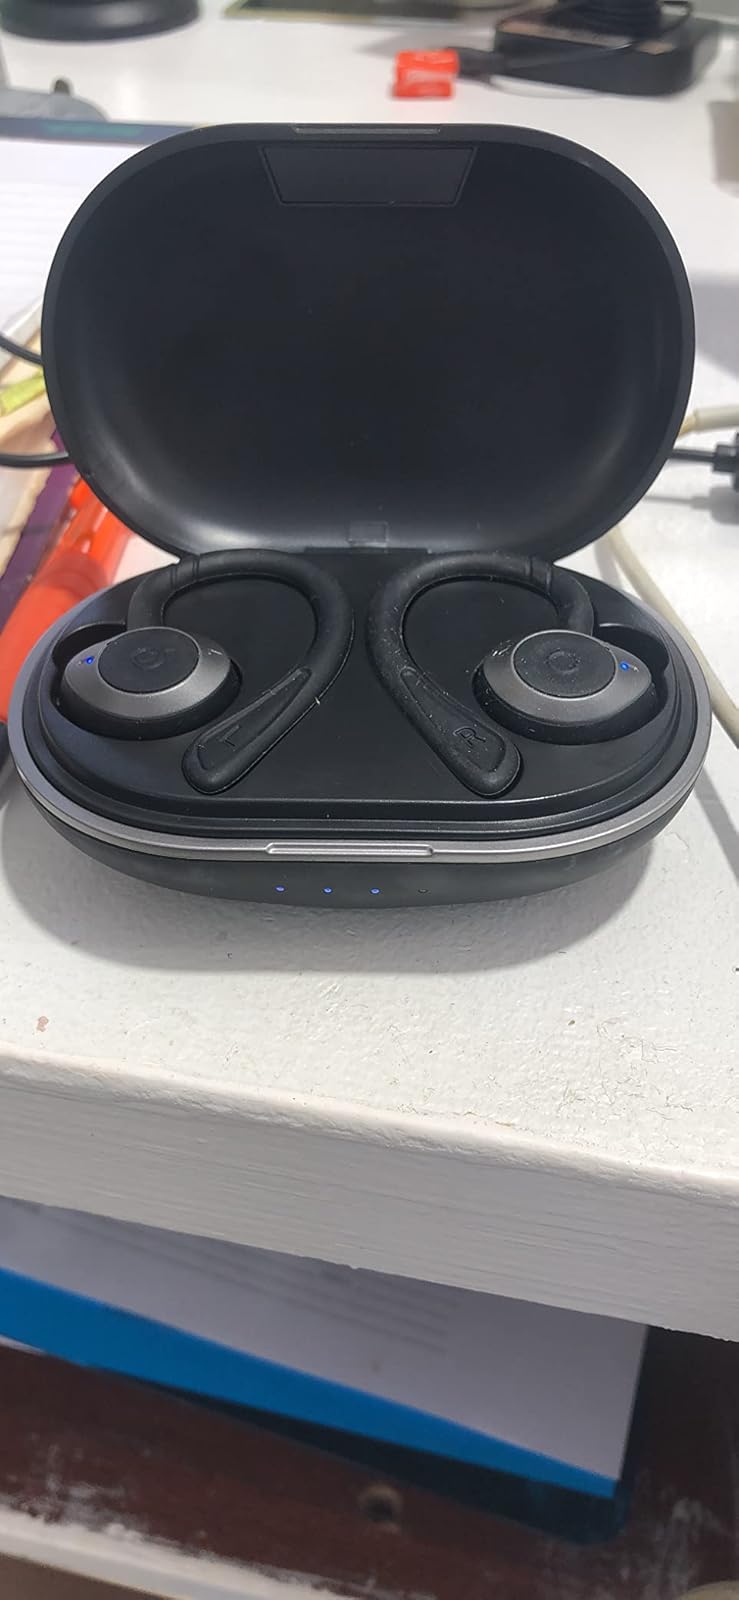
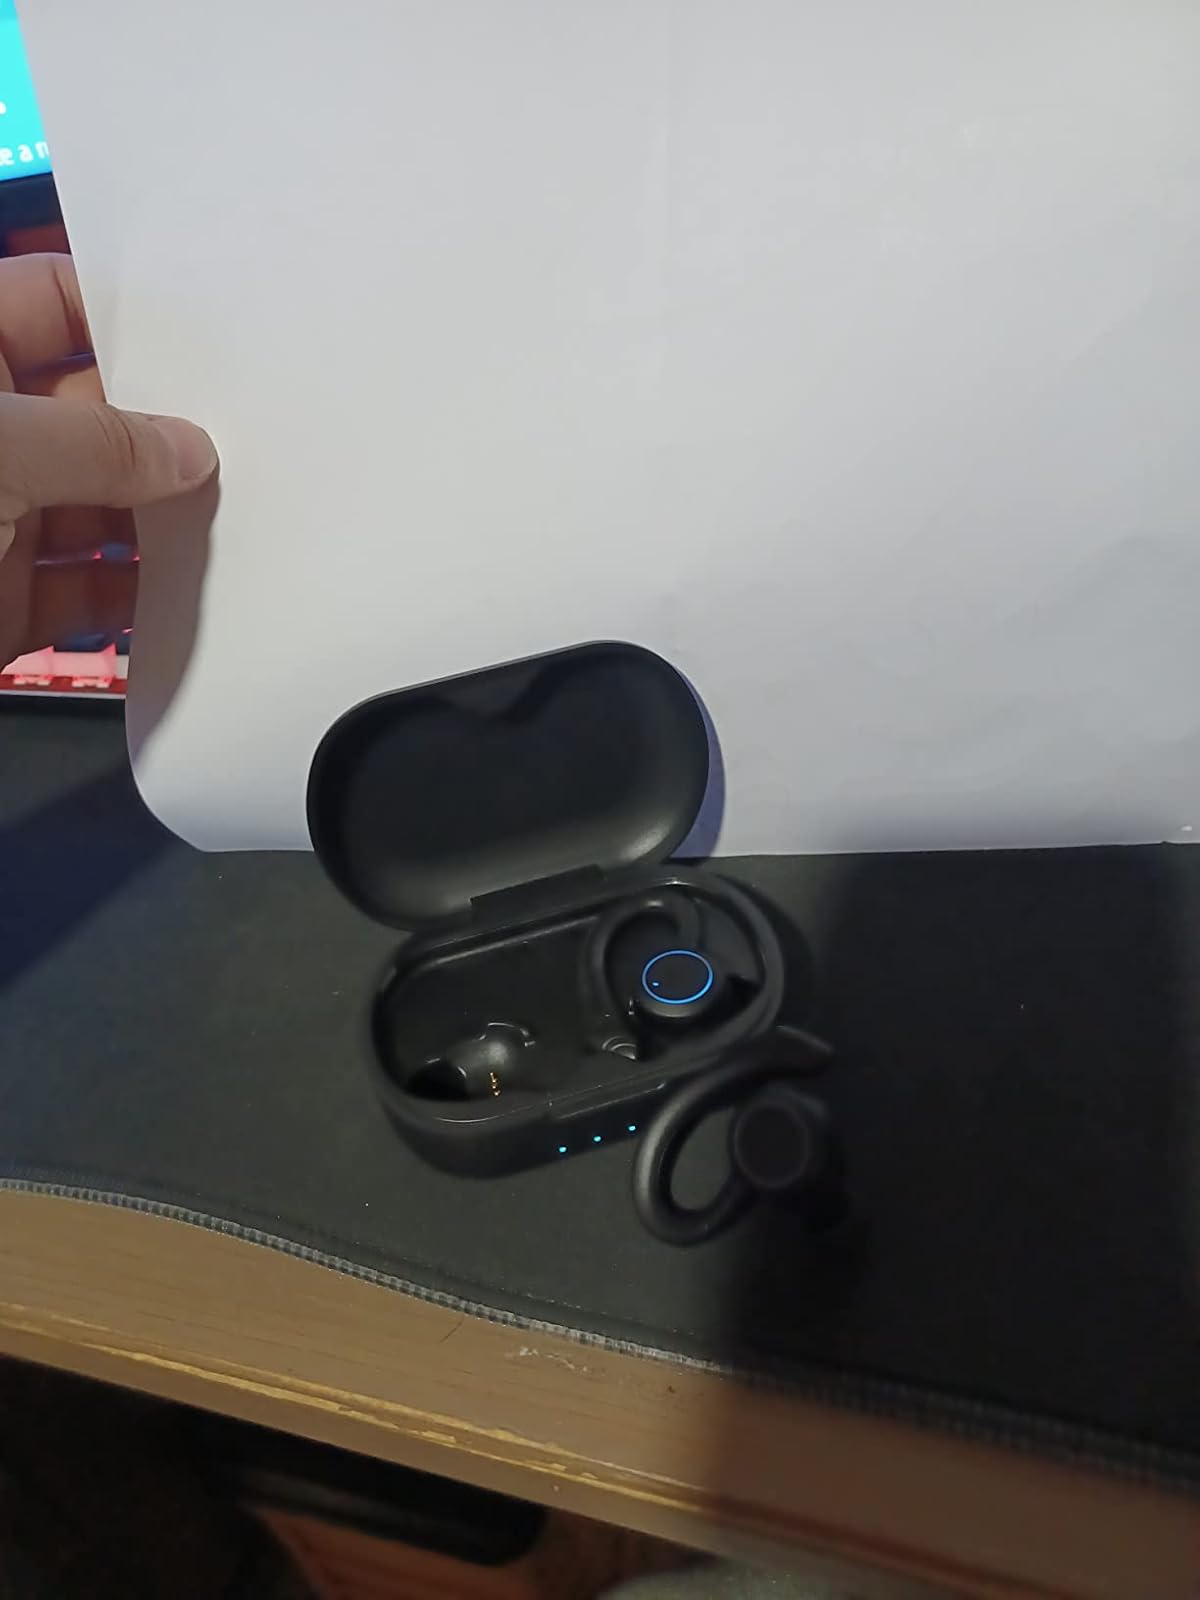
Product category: earbuds
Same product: no